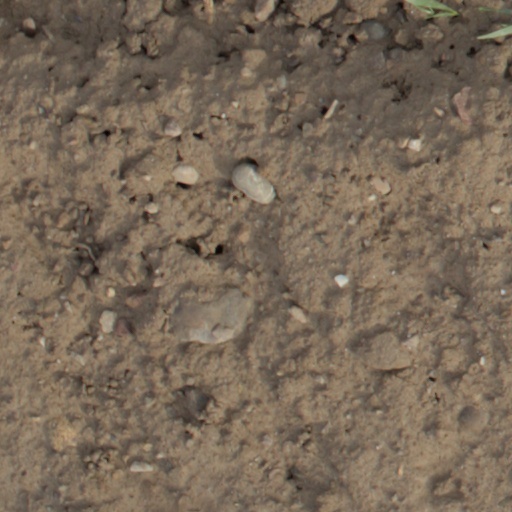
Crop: wheat